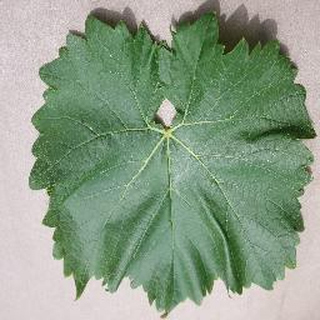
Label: healthy_grape